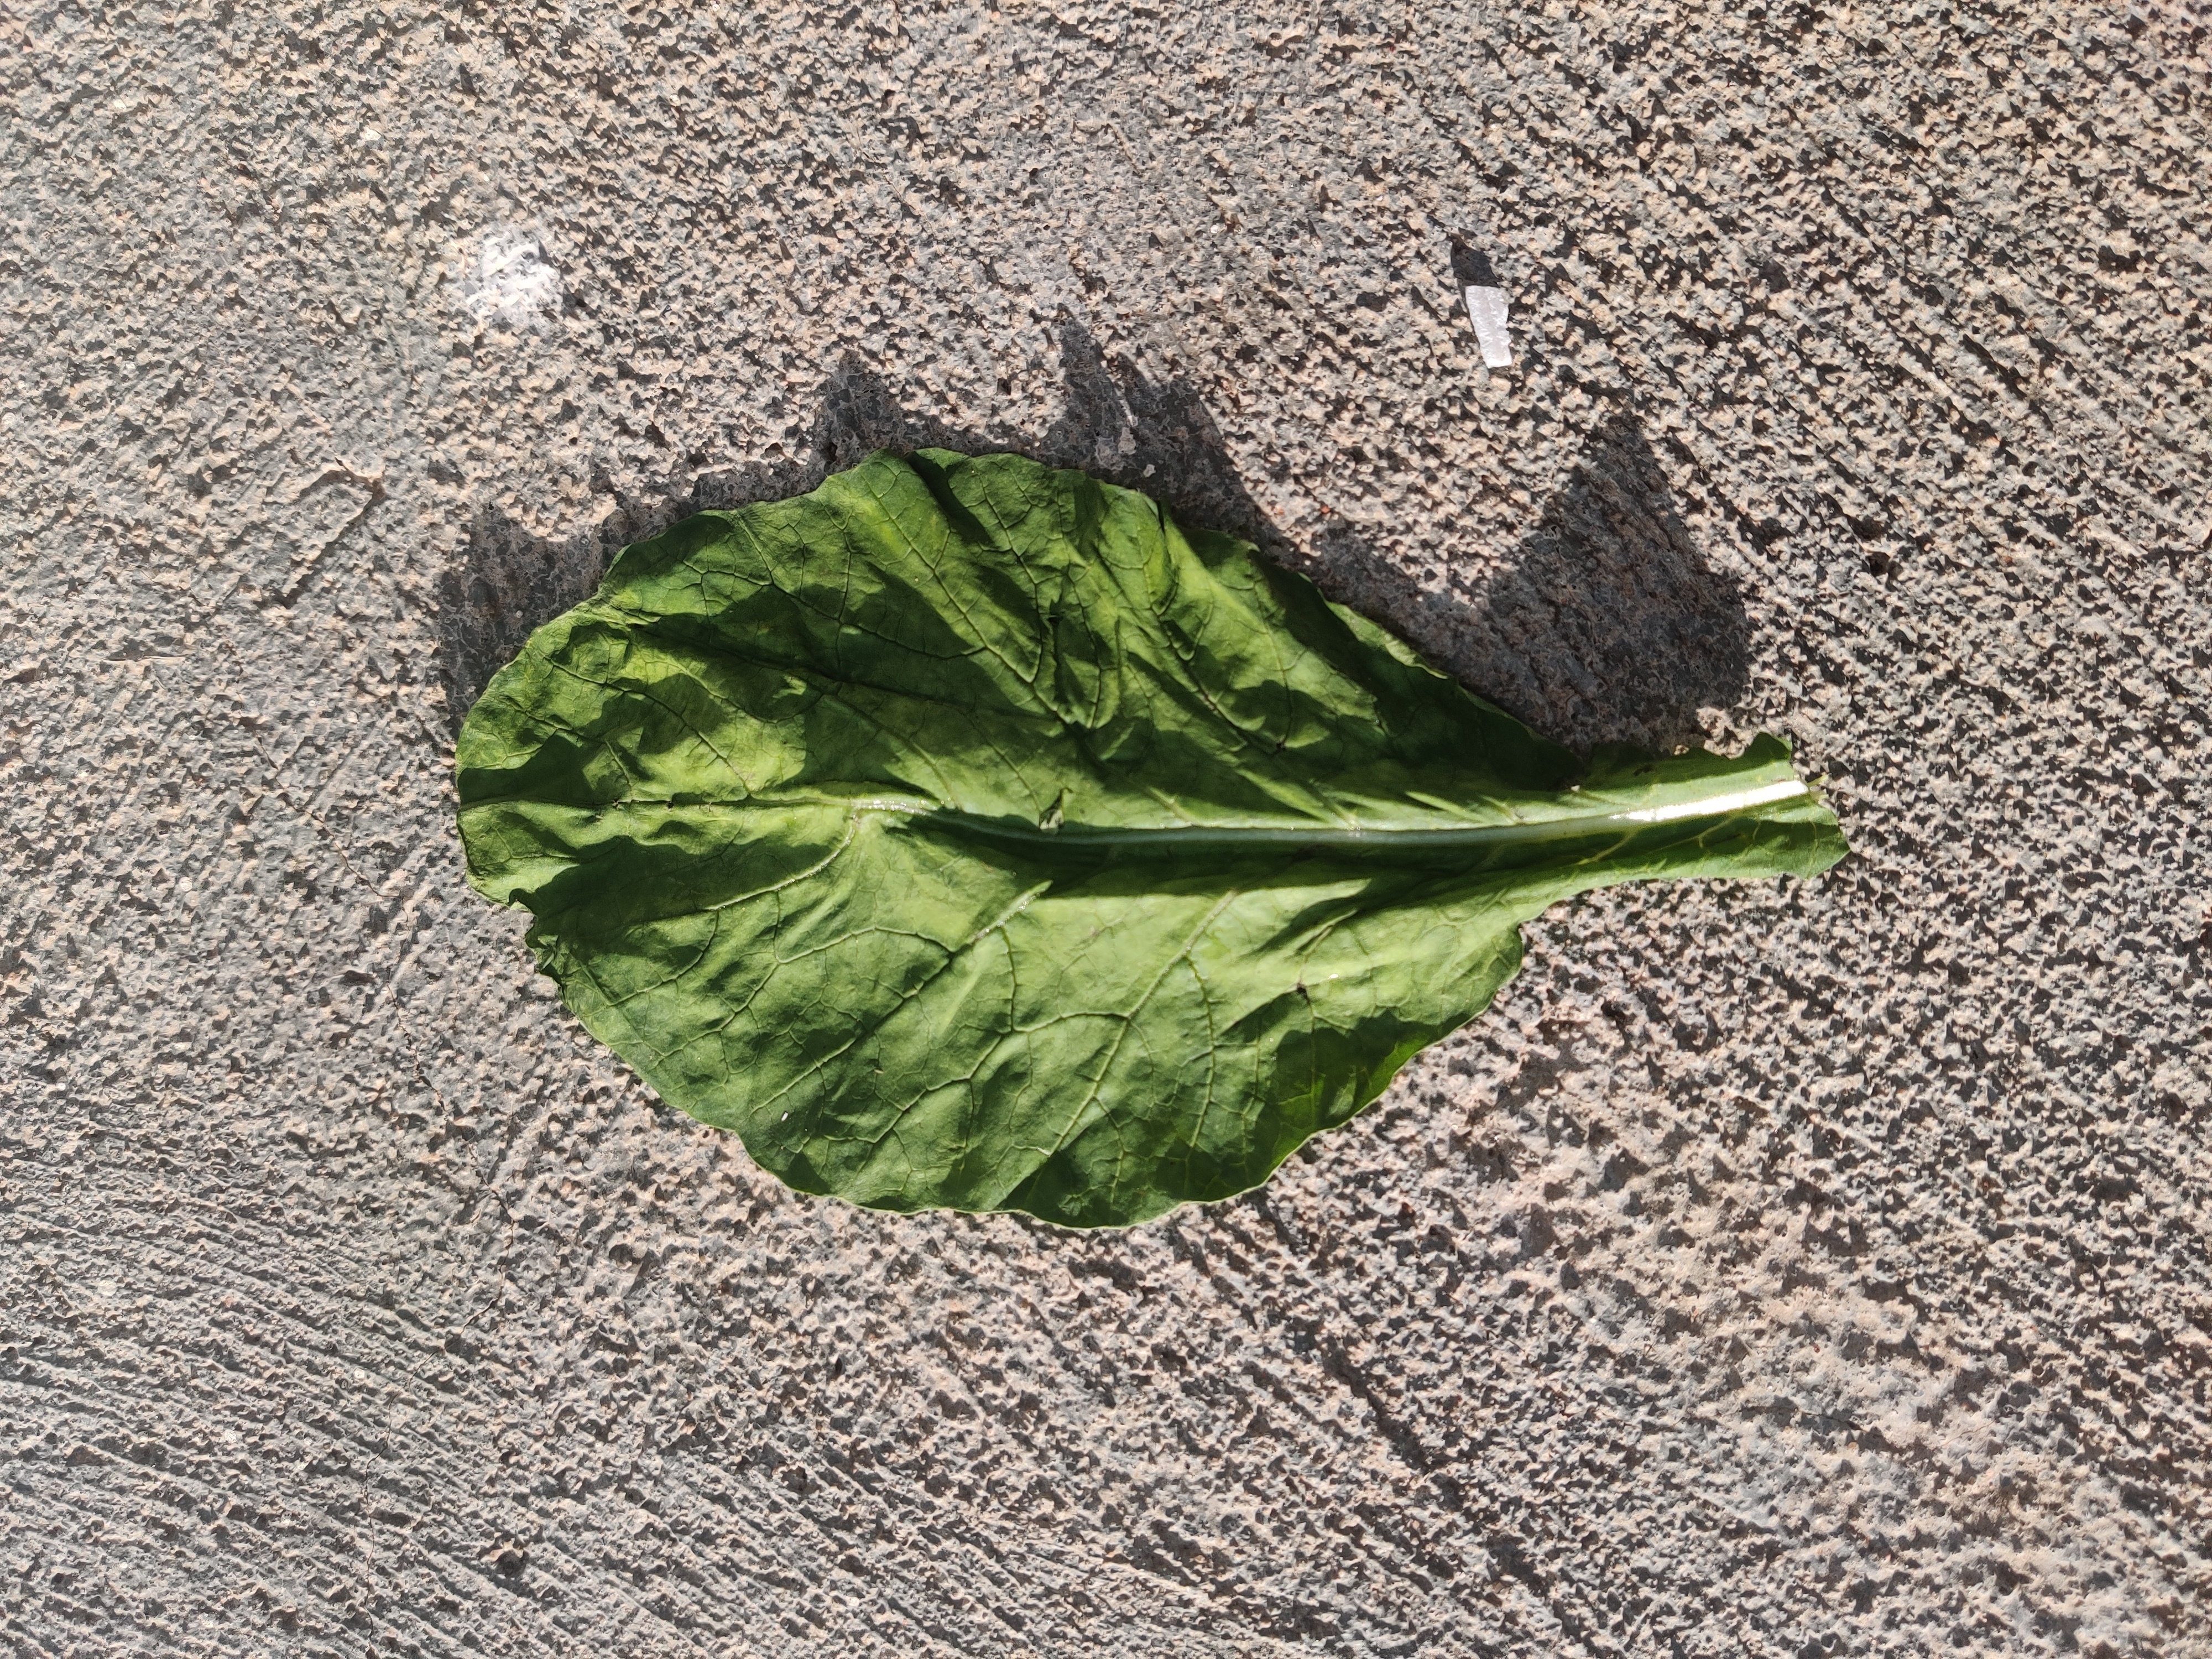
Plant: Raddish